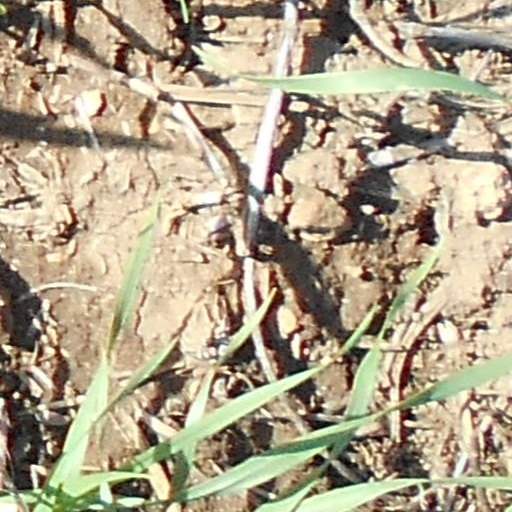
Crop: wheat